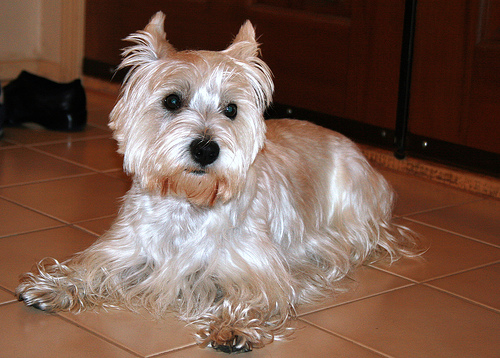
Animal: dog
Breed: scottish terrier